Sonargaon

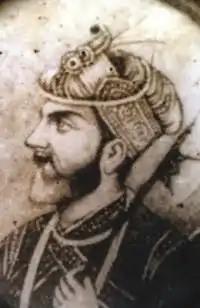
Isa Khan

Under Sultan Taj Khan Karrani, the nobleman Isa Khan, who was prime minister in the Sultan's court, gained an estate covering the area of Sonargaon. The Karrani dynasty was defeated by Mughal forces in western Bengal. Isa Khan and a confederation of zamindars resisted Mughal expansion in eastern Bengal. The confederation is known as the Baro-Bhuyan (Twelve Bhuiyans). The confederation included Bengali Muslim and Bengali Hindu zamindars, many of whom had Turkic and Rajput ancestry who eventually became Sonargaiya through time. Isa Khan gradually increased his strength and he was designated as the ruler of the whole Bhati region, with the title of "Mansad-e-Ala".